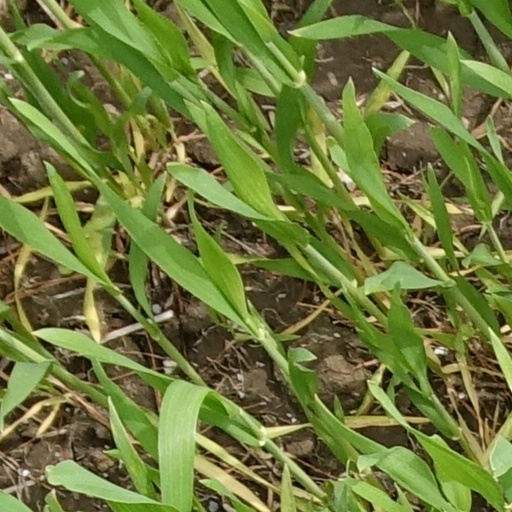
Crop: wheat